Frank Foley

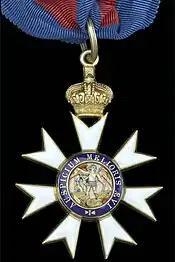
CMG award

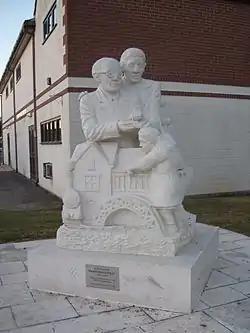
Statue of Frank Foley in Highbridge, Somerset

In 1939 and 1940, Foley was a passport control officer in Norway until the Germans invaded, when he was attached to Otto Ruge, C-in-C Norwegian Forces in the Field, for which services he received the Norwegian Knight's Cross of the Order of St Olav. Foley and Margaret Reid, his assistant, abandoned Oslo on 9 April 1940 during the German advance, and travelled to Lillehammer and Åndalsnes. Before leaving Oslo, Foley and Reid burned the documents in the UK legation. Foley helped Norway's commander-in-chief, General Otto Ruge, contact Britain to request assistance against the invader. Foley had his own radio transmitter that allowed Ruge to communicate with London independently of Norwegian landlines. Reid was a cipher expert who coded messages sent to Britain. Until minister Cecil Dormer arrived on 16 April, Foley acted as a UK representative with Norwegian authorities. Foley and Reid were evacuated from Molde by the Royal Navy on 1 May. At Åndalsnes Foley presumably met Martin Linge, who acted as liaison officer.